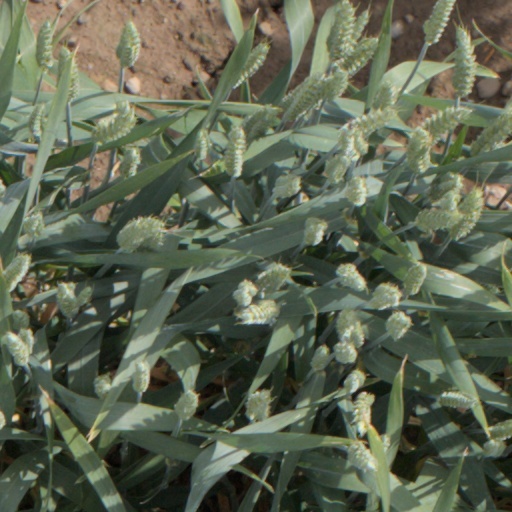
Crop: wheat